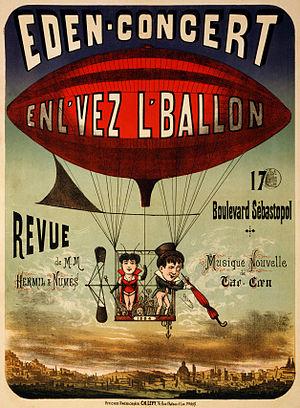
Armand Juda Nunès dit Armand Numès, né le 7 juillet 1857 à Paris 9ᵉ et mort le 2 mai 1933 à Asnières-sur-Seine, est un auteur dramatique, parolier, acteur et réalisateur français.
Le boulevard de Sébastopol, anciennement boulevard du Centre, est un boulevard parisien qui sépare les 1ᵉʳ et 2ᵉ, d'une part, des 3ᵉ et 4ᵉ arrondissements d'autre part.